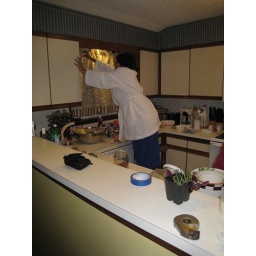
This is the scene that we filmed in the kitchen that we stopped at Walmart to buy curtains for the house that Connie built.